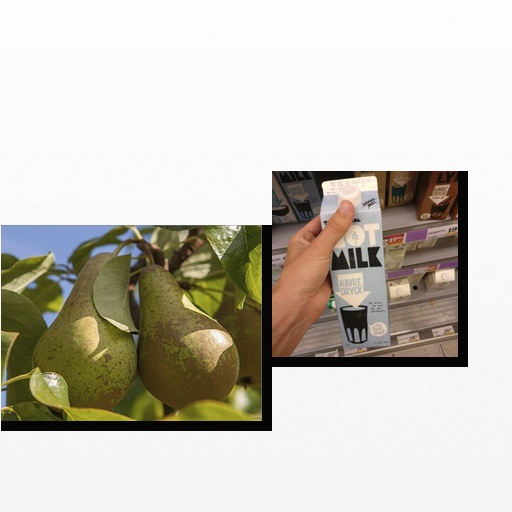
Food items: oat_milk, pear